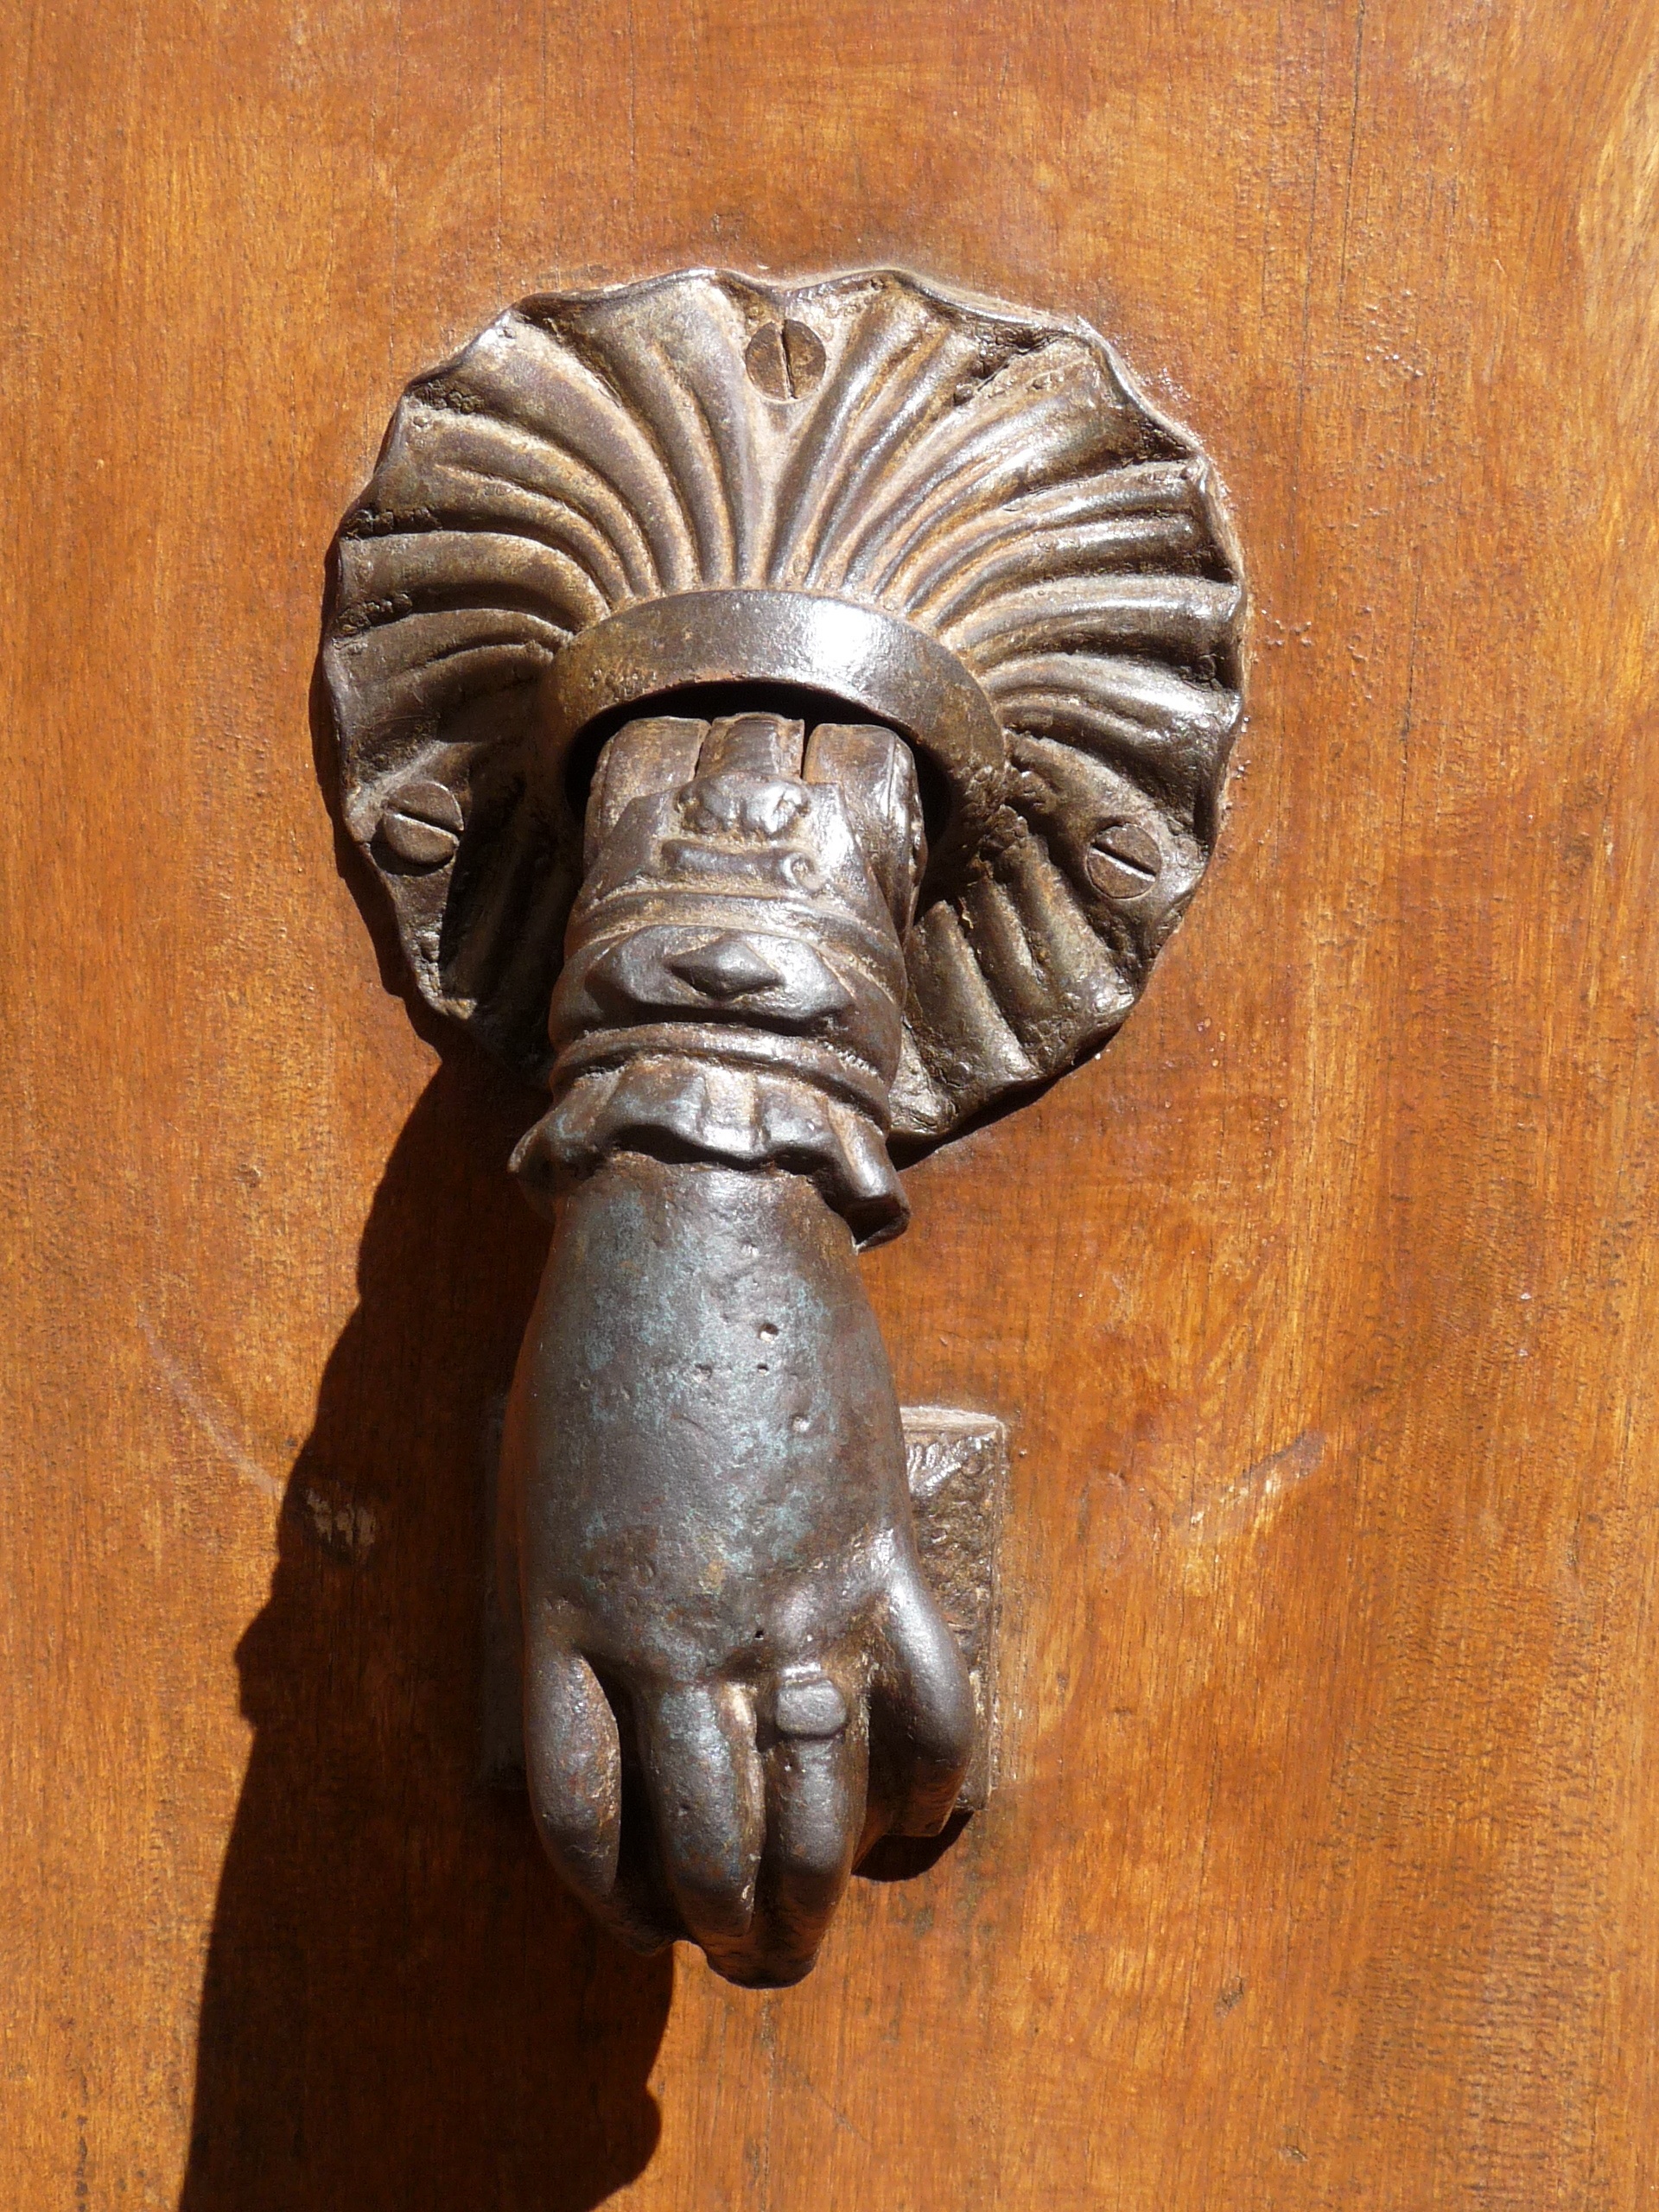
hand, wood, antique, monument, statue, sculpture, art, head, bronze, carving, relief, costume, knocker, stone carving, door knocker, ancient history